Question: Please indicate a possible affordance area of the bottle that can be used for holding
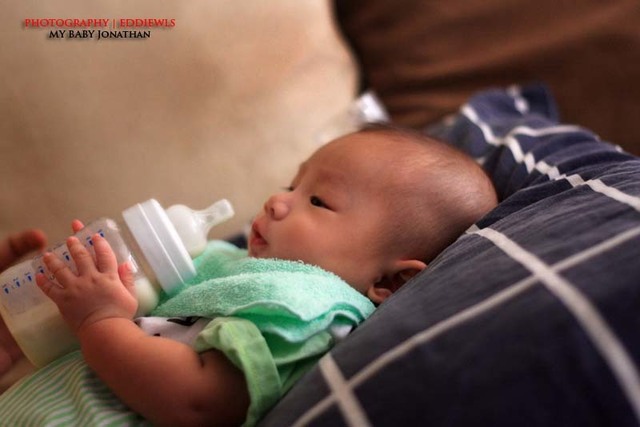
Answer: [0.1438, 193.64, 240.144, 371.822]